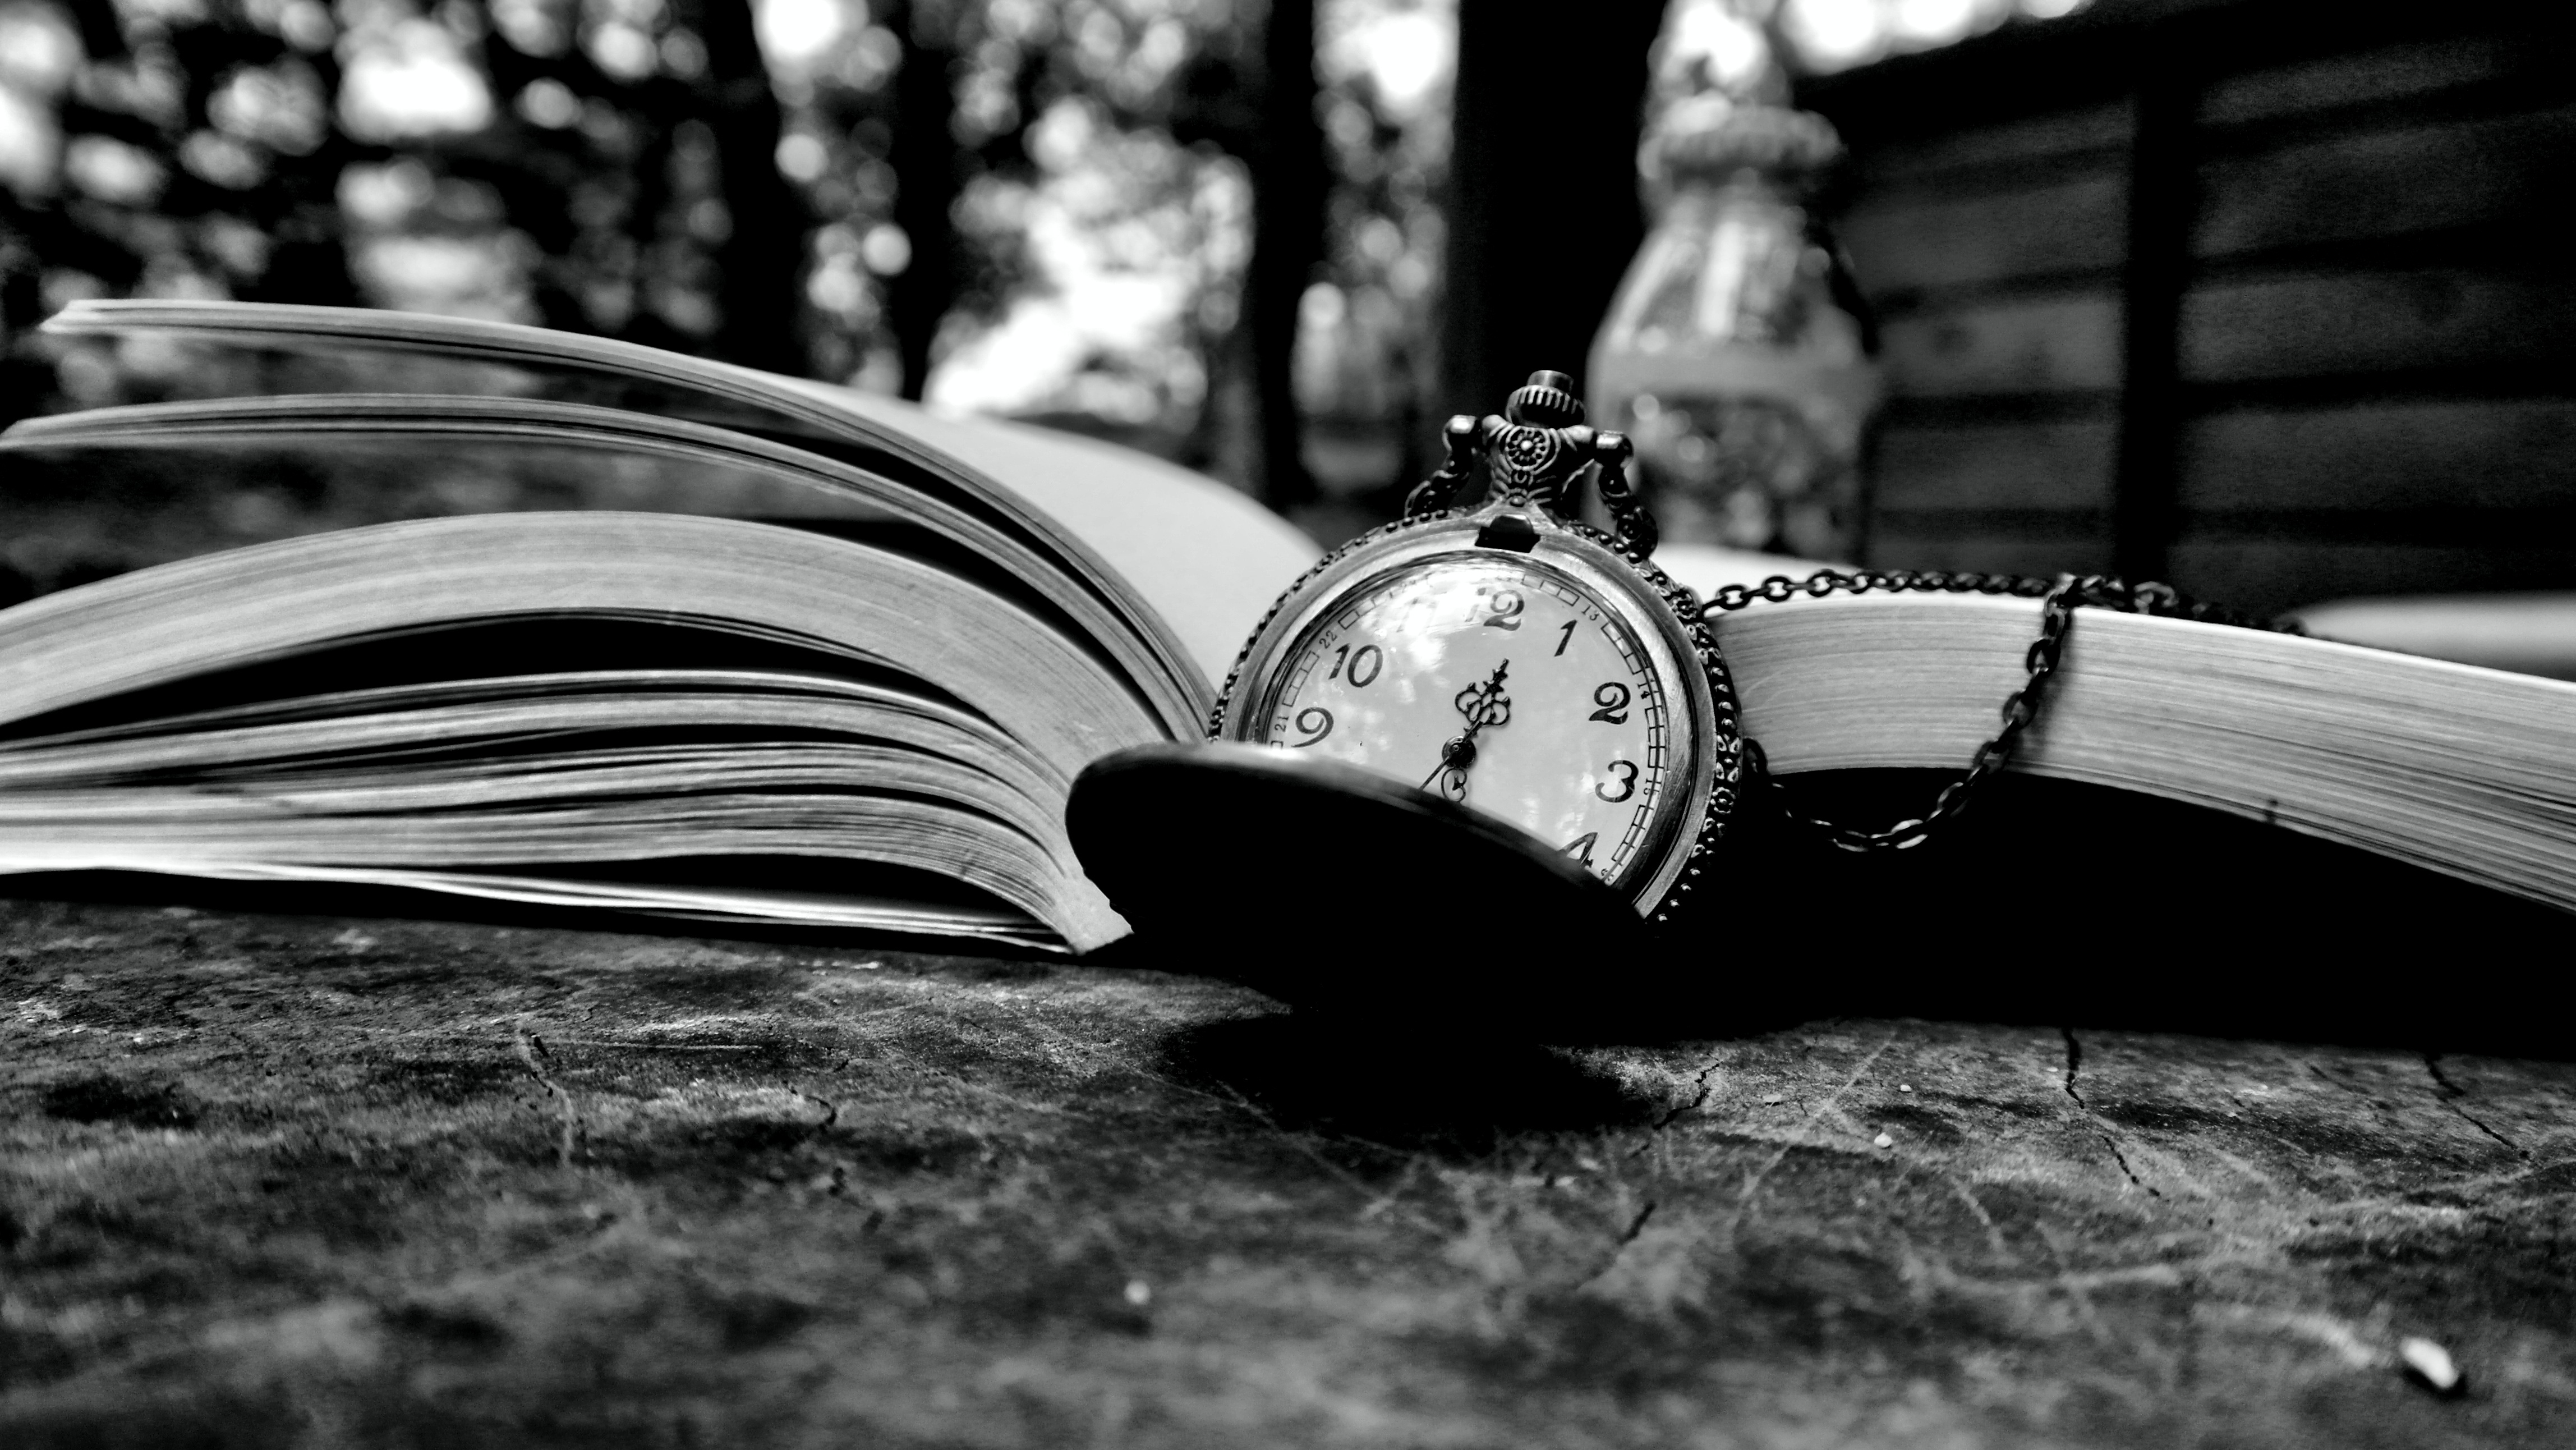
hand, wing, light, black and white, white, photography, darkness, black, monochrome, pocket watch, close up, photograph, classic, macro photography, monochrome photography